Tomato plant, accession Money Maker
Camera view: tilt-top (135 deg); turntable rotation: 60 degrees
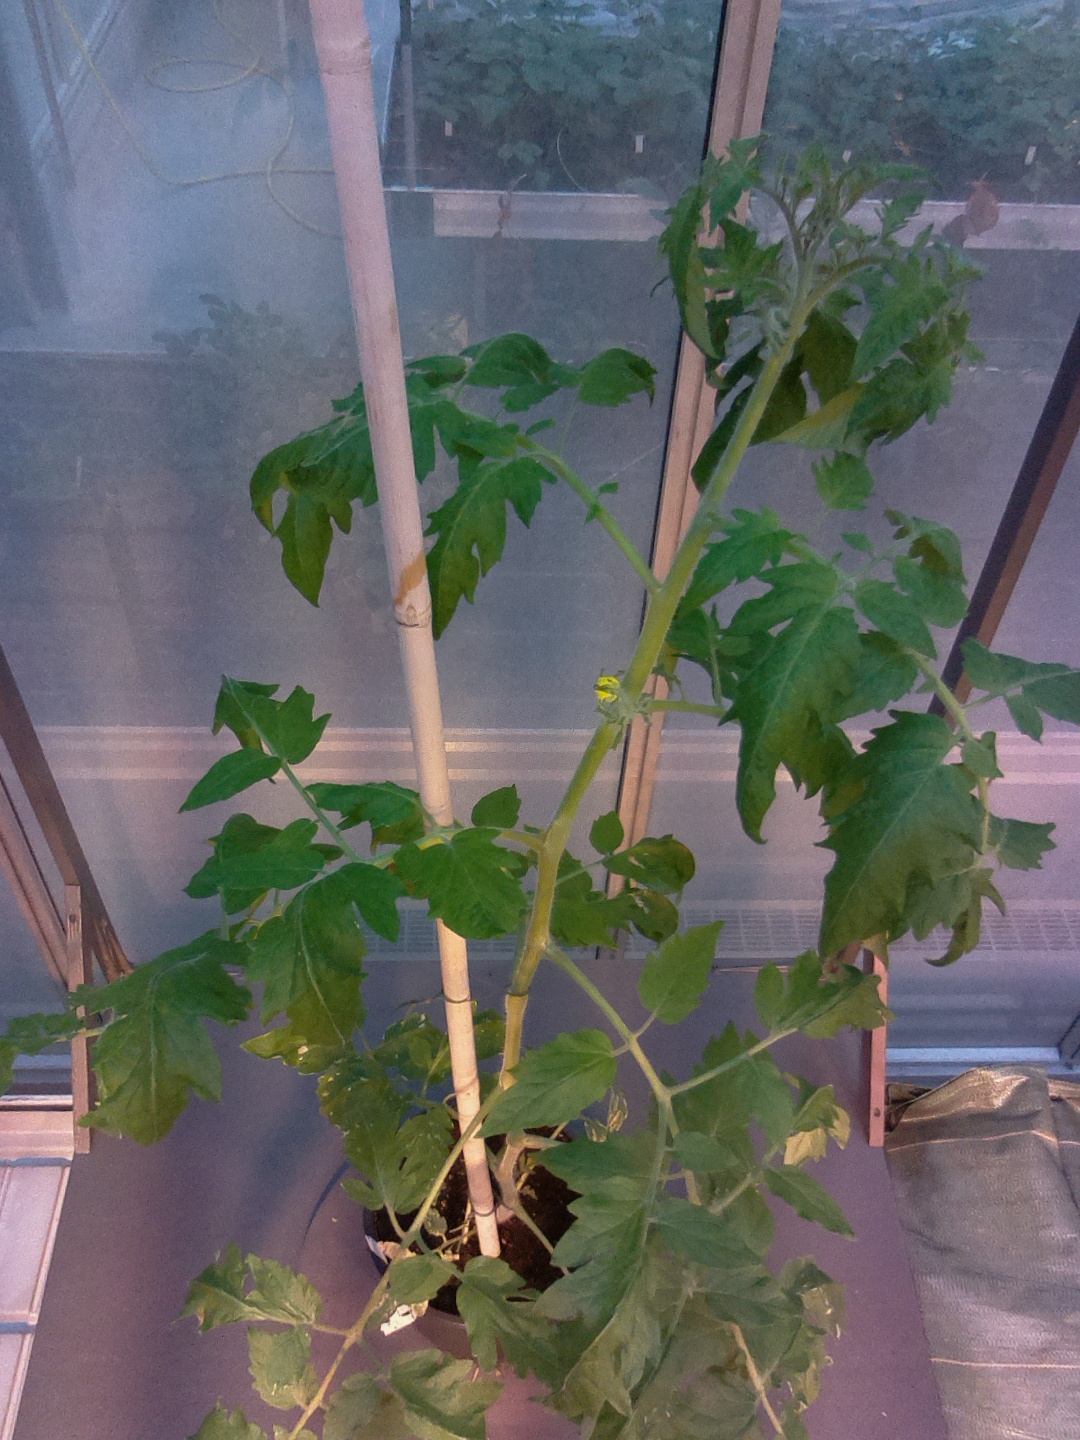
BBCH growth stage 60: First flowers open